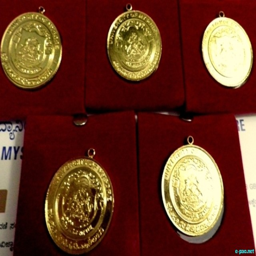
indian state got gold medals